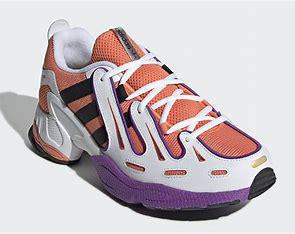
Brand: Adidas
Model: EQT Gazelle